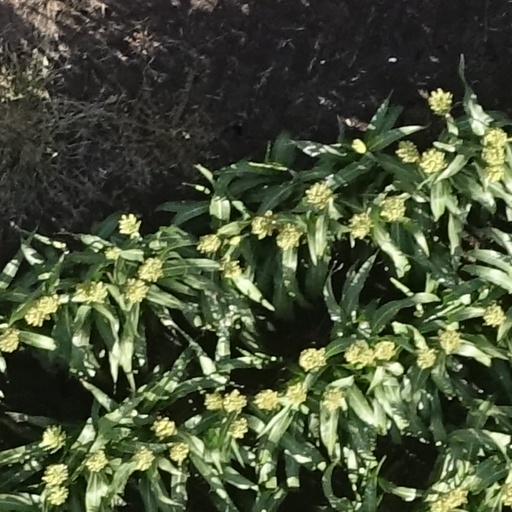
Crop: sorghum